Utō Station

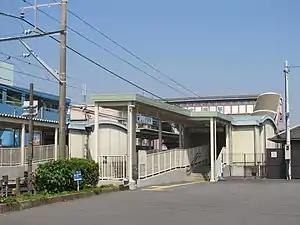
Utō Station, June 2018

Utō Station is served by the Meitetsu Nagoya Main Line and is 34.8 kilometers from the terminus of the line at Toyohashi Station.